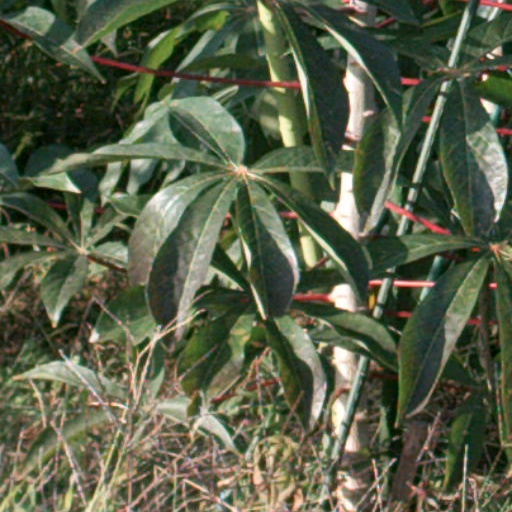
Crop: cassava